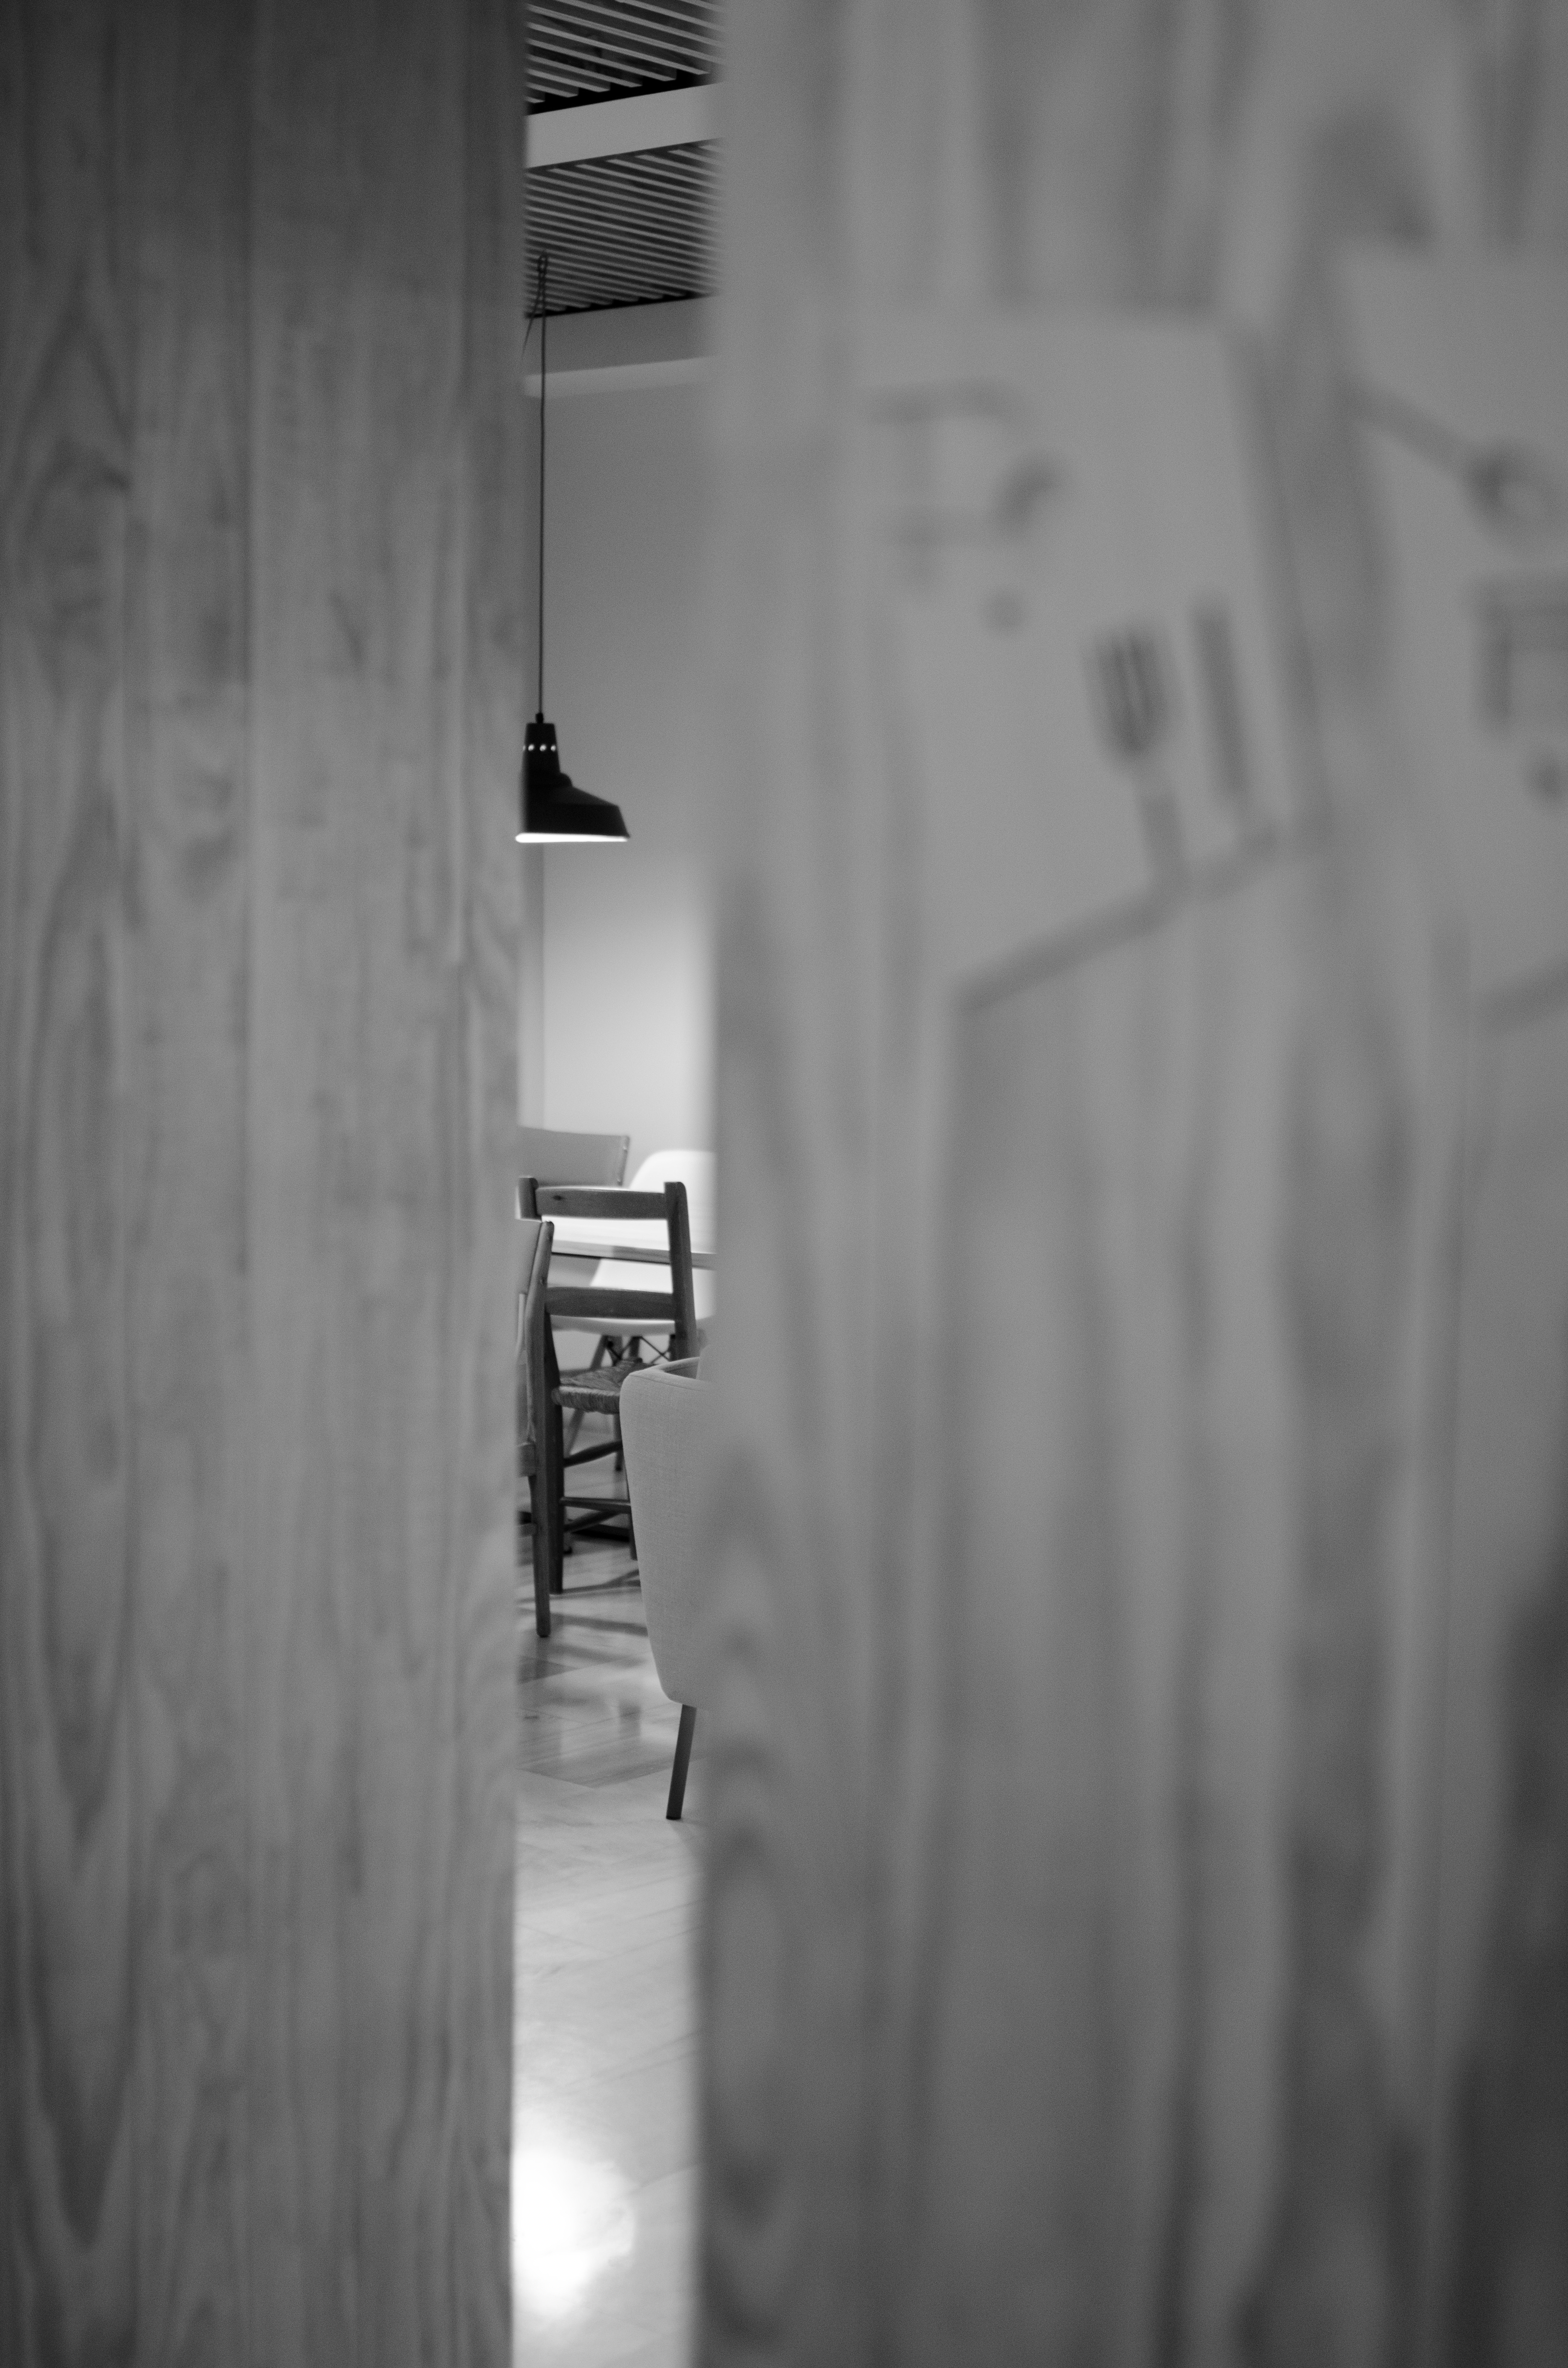
light, black and white, white, photography, darkness, black, monochrome, photograph, monochrome photography